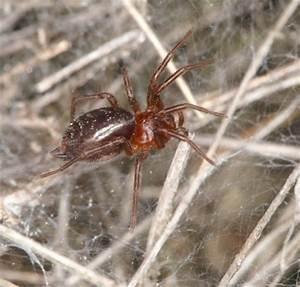
spider